Ananus ben Ananus

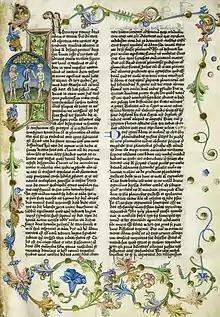
A page from a 1466 copy of "Antiquities of the Jews"

The current scholarly consensus is that this text is authentic. Moreover, in comparison with Hegesippus's account of James's death in his "Hypomnemata", scholars consider Josephus's to be the more historically reliable.